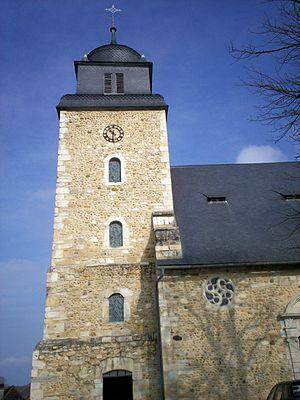
Lahourcade est une commune française, située dans le département des Pyrénées-Atlantiques en région Nouvelle-Aquitaine.